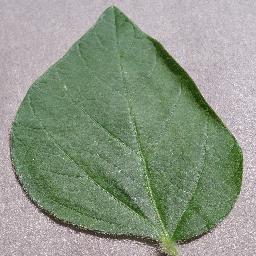
Label: Soybean___healthy